Alan Cowley

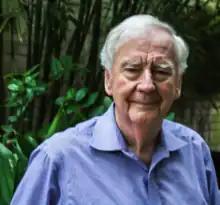

Alan Herbert Cowley FRS (29 January 1934 – 2 August 2020) was a British chemist, and Robert A. Welch Chair at the University of Texas at Austin. He was a 1976 Guggenheim Fellow.